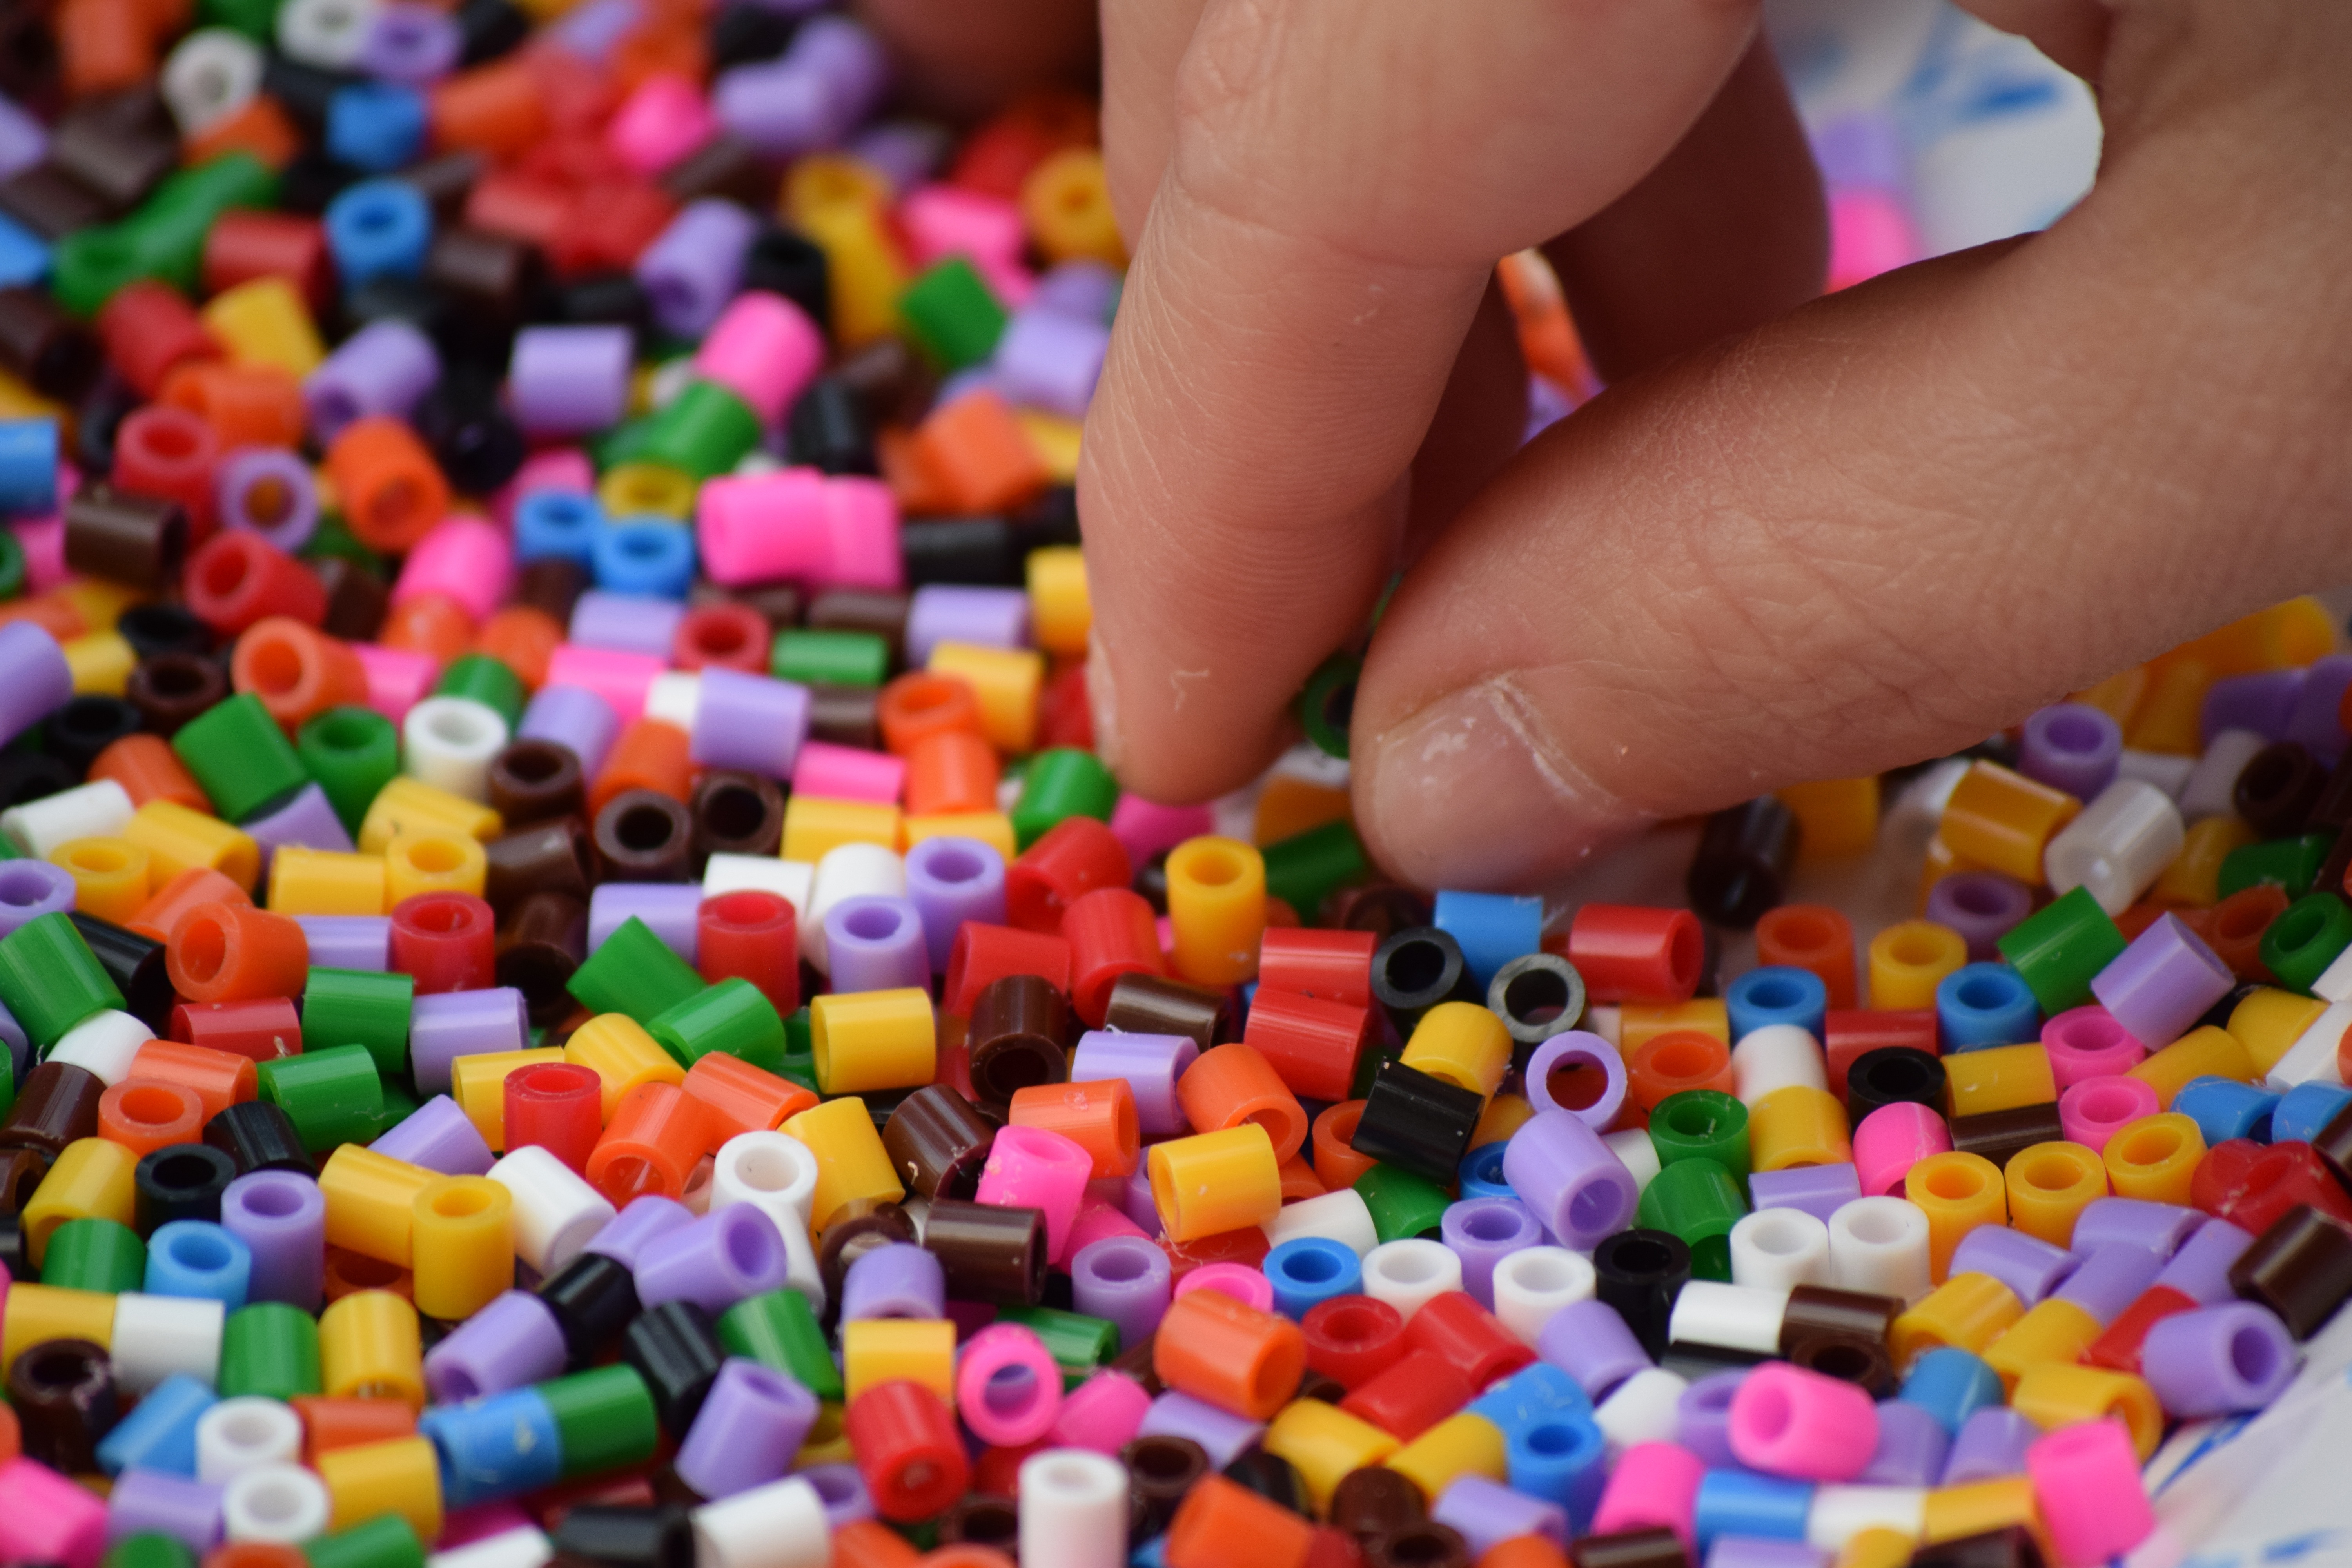
play, food, color, dessert, toy, art, children, colors, fun, ikea, games, sweetness, sprinkles, pyssla, kids game